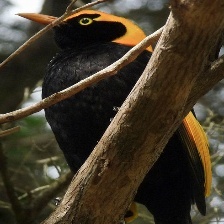
Species: REGENT BOWERBIRD
Scientific name: SERICULUS CHRYSOCEPHALUS